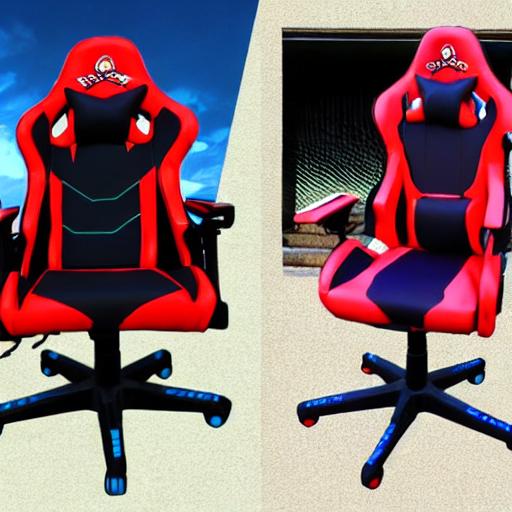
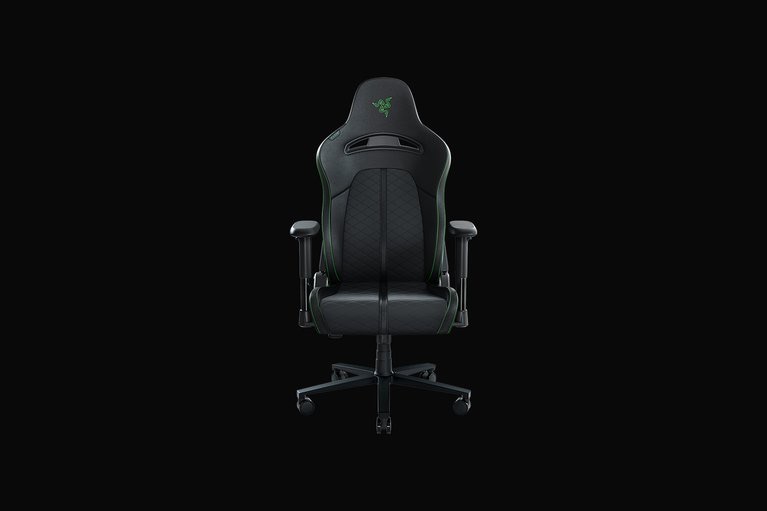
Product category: items_chair
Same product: no